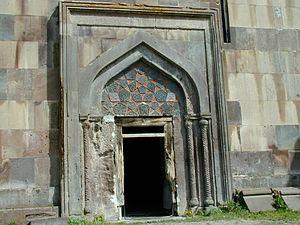
Haritchavank, Harichavank, Haritjavank ou Haridjavank est un monastère arménien situé dans le marz de Shirak, dans la communauté rurale de Harich, au nord-ouest de l'Arménie. Il est bâti au bord d'une ravine du flanc ouest de l'Aragats.